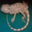
Label: lizard